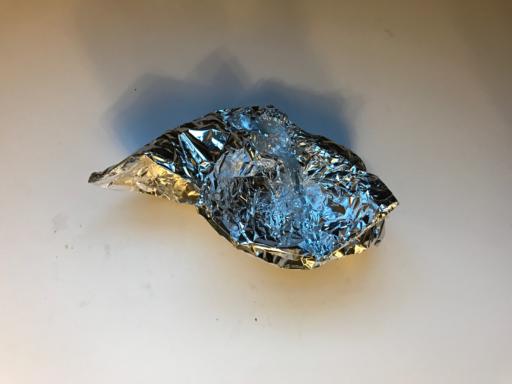
Label: metal